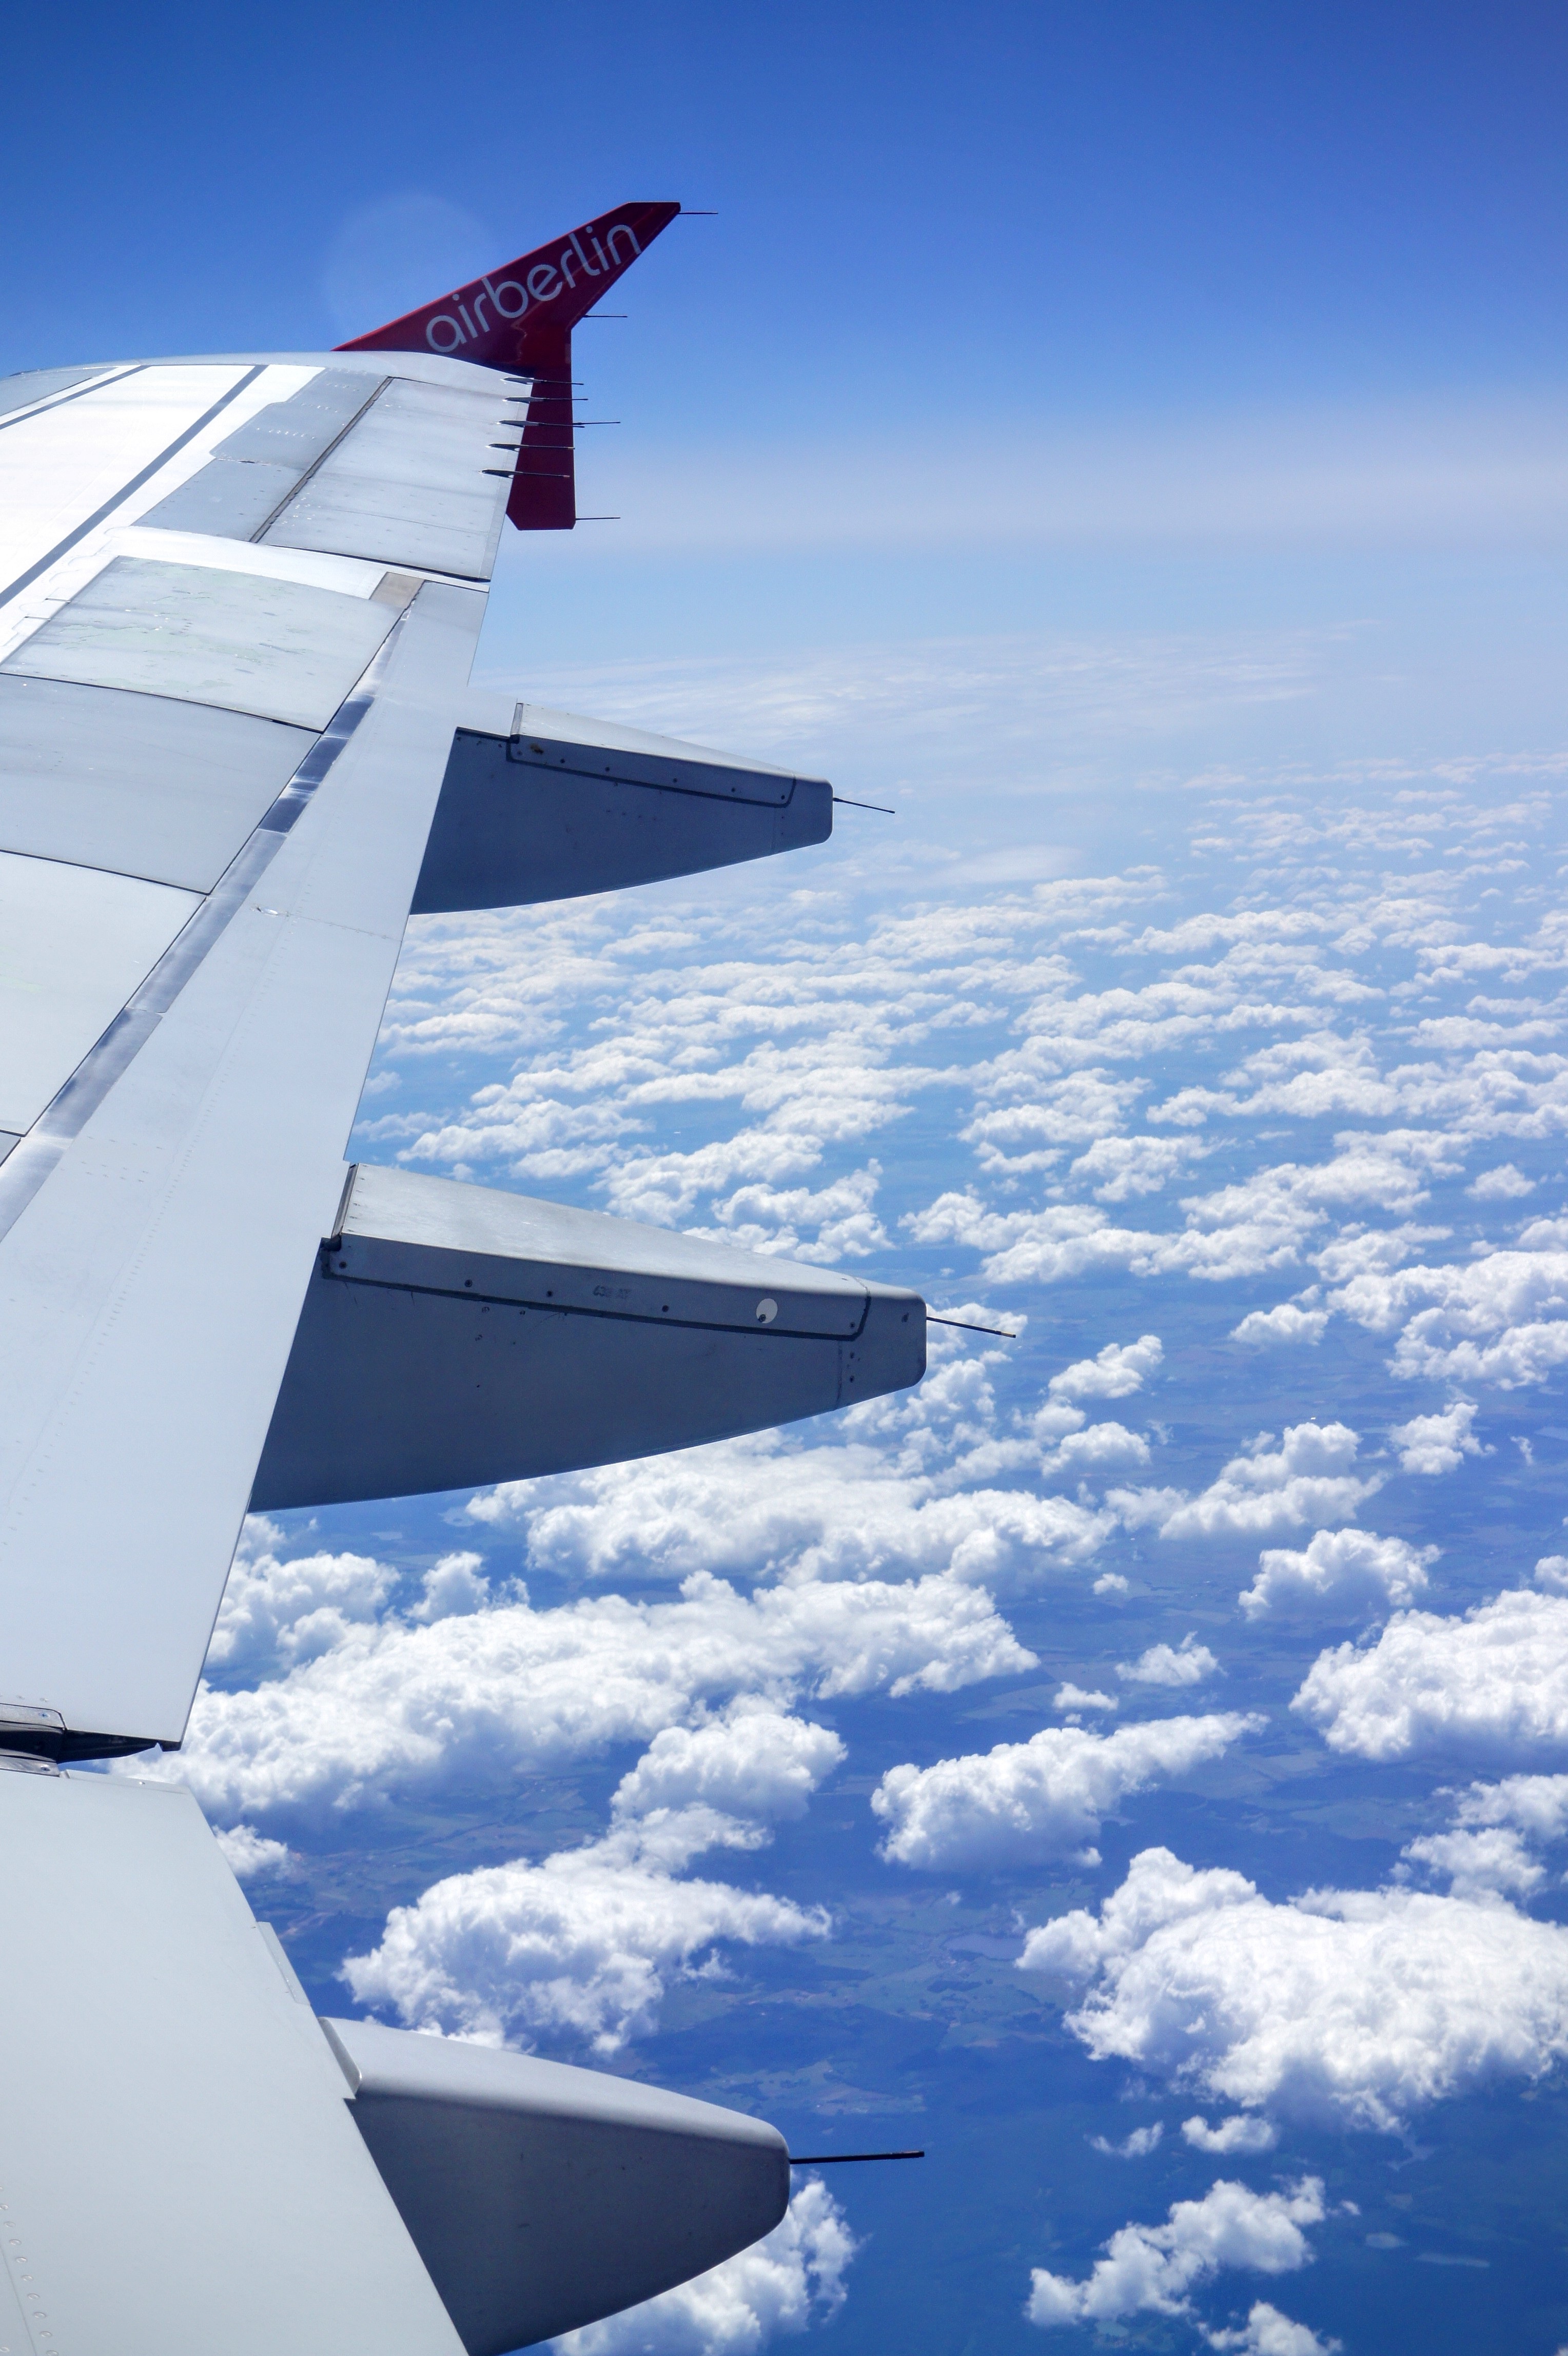
wing, cloud, sky, fly, airplane, aircraft, vehicle, airline, aviation, flight, blue, clouds, air force, jet aircraft, air berlin, fighter aircraft, air travel, atmosphere of earth